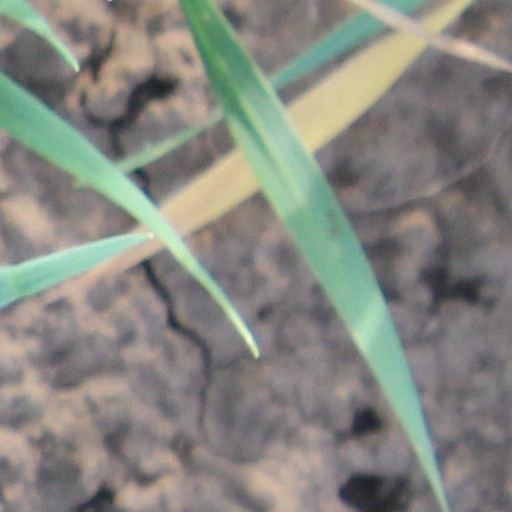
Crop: wheat